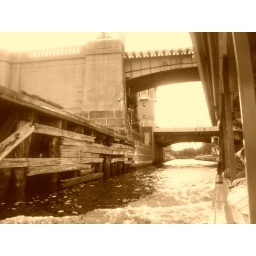
An old bridge in Boston seen on the duck tour.